Charles W. Goodyear

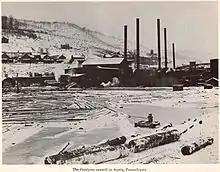
The Goodyear sawmill in Austin, Pennsylvania

Between 1901 and 1905, the brothers moved South, purchasing 300,000 acres of virgin yellow pine timberland in southeastern Louisiana and southwestern Mississippi, near the southern end of the Pearl River. In 1902, the brothers chartered the Great Southern Lumber Company in Pennsylvania, establishing their offices in the Ellicott Square Building in downtown Buffalo.